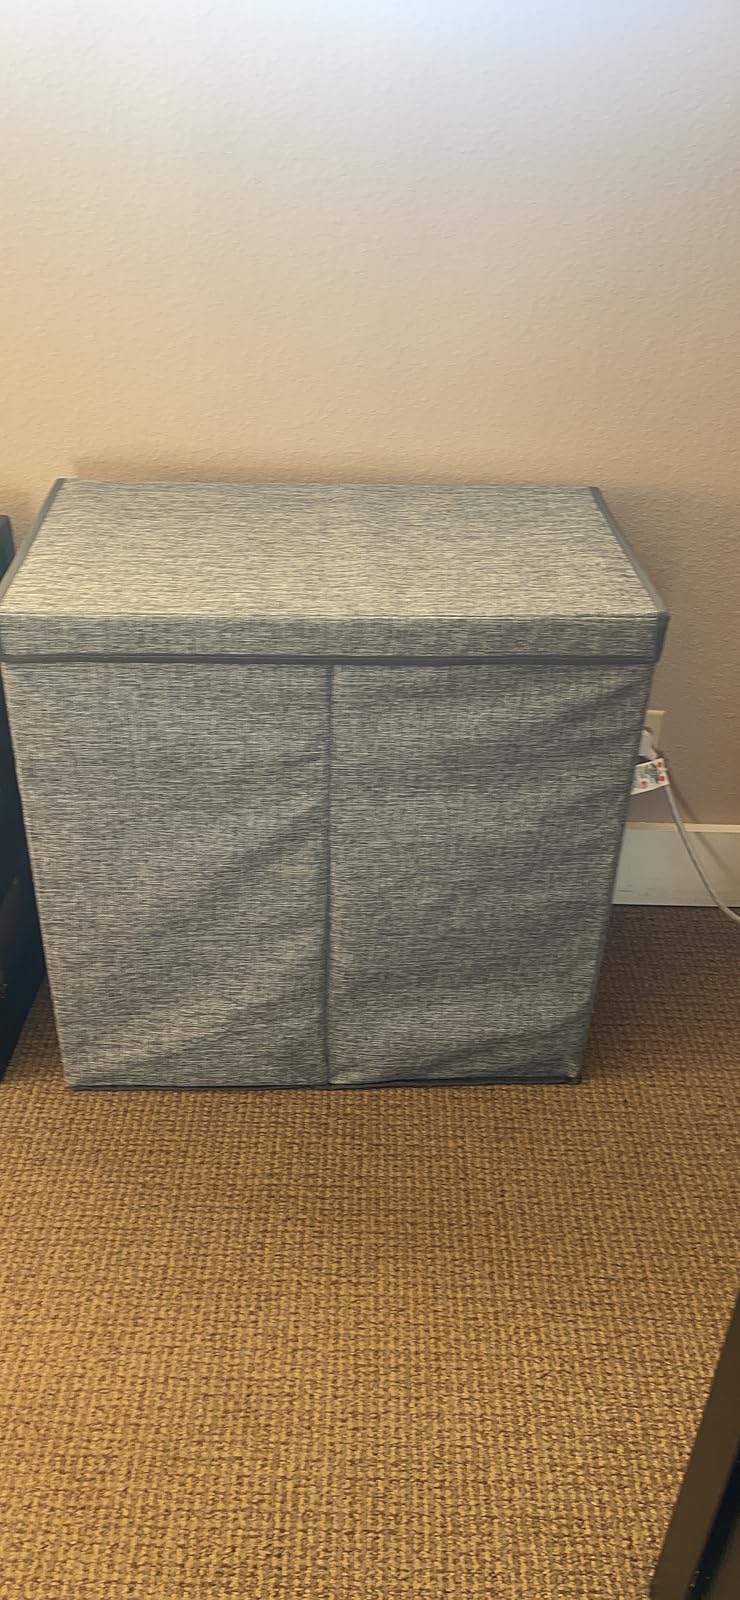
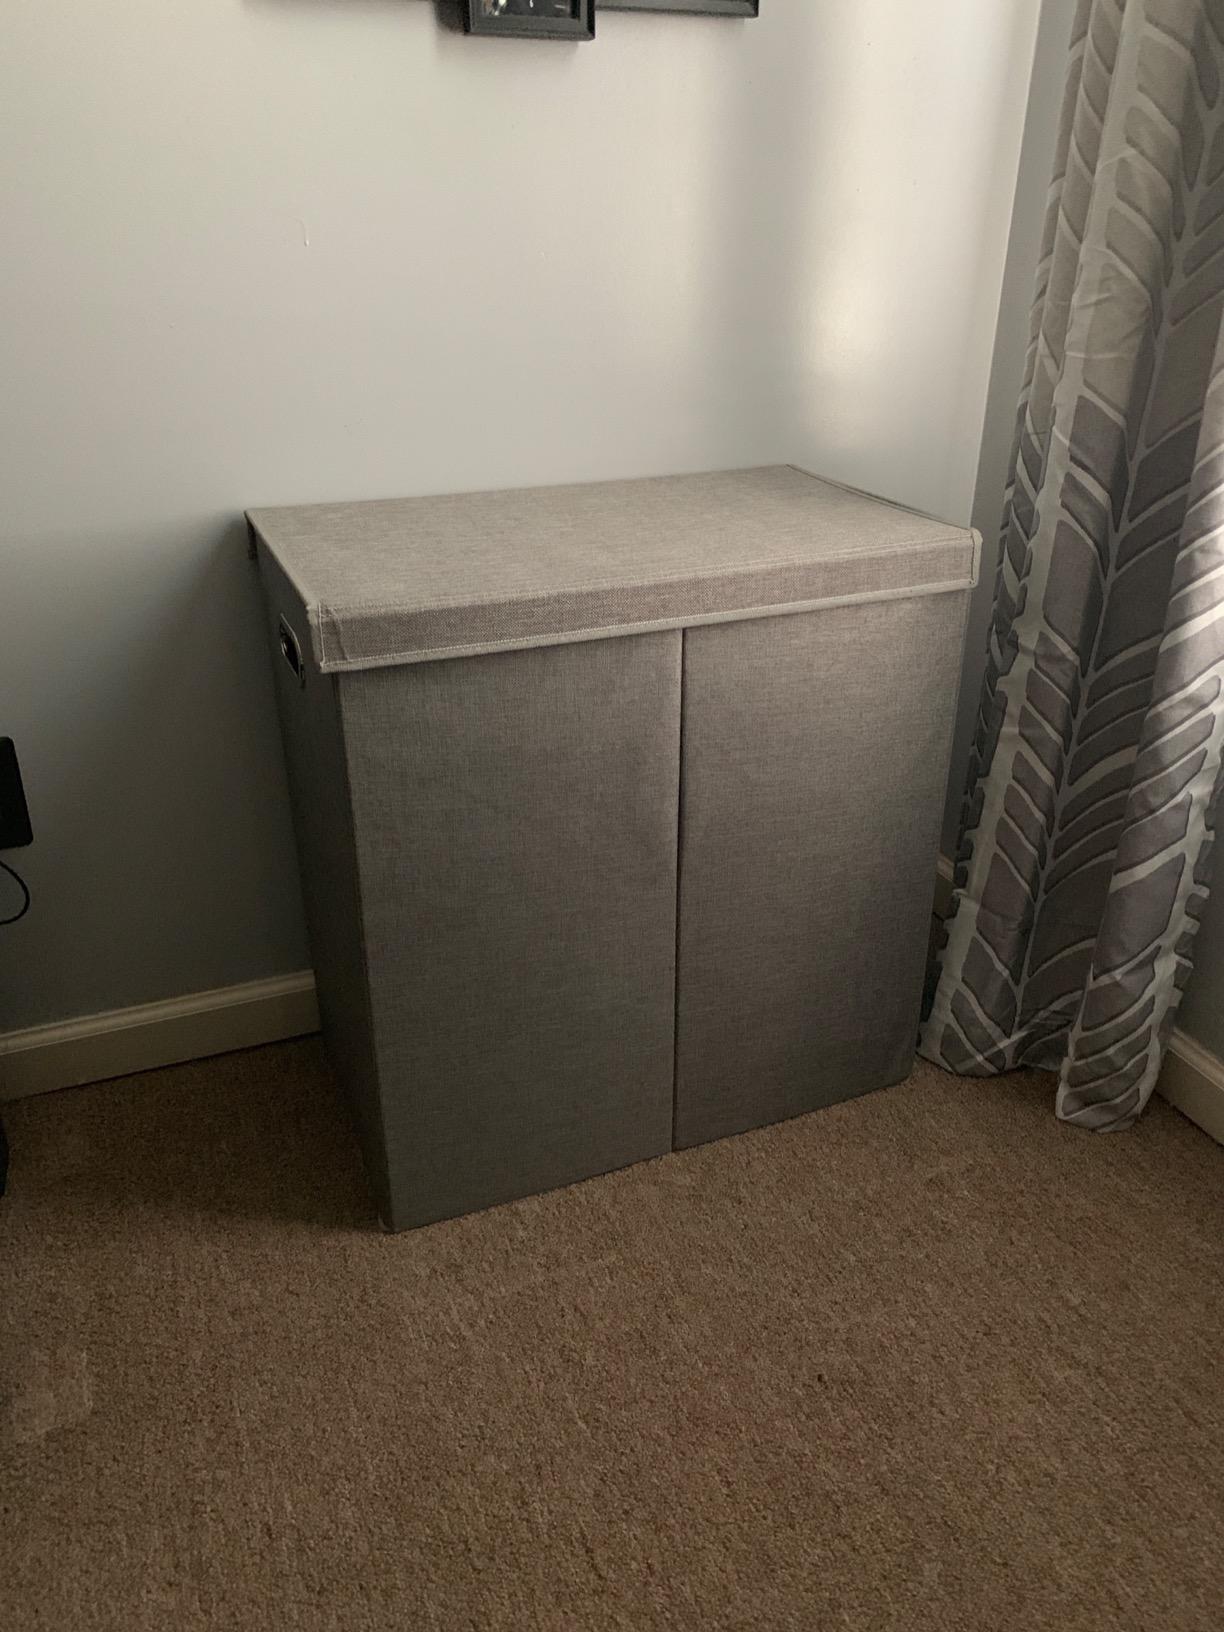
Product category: items_hamper
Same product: yes